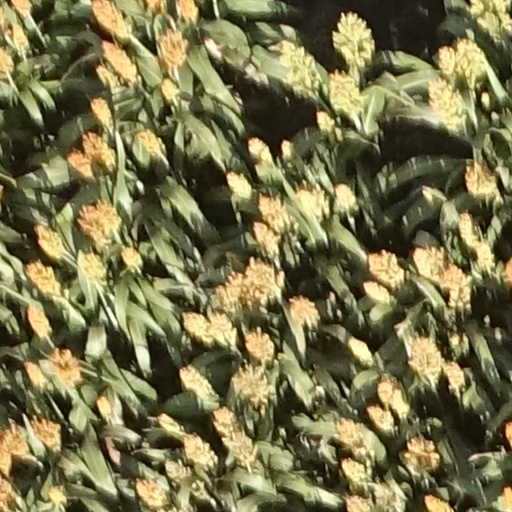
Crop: sorghum